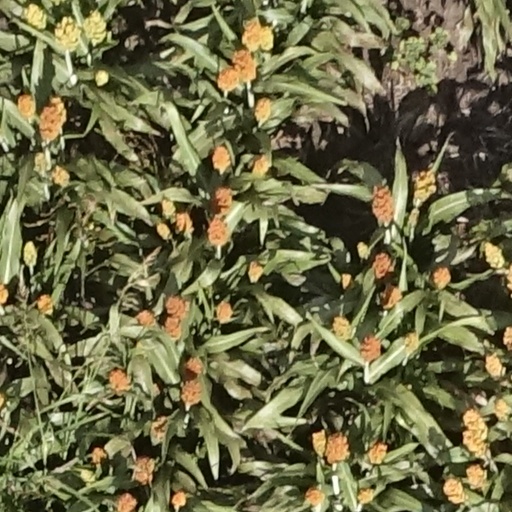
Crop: sorghum